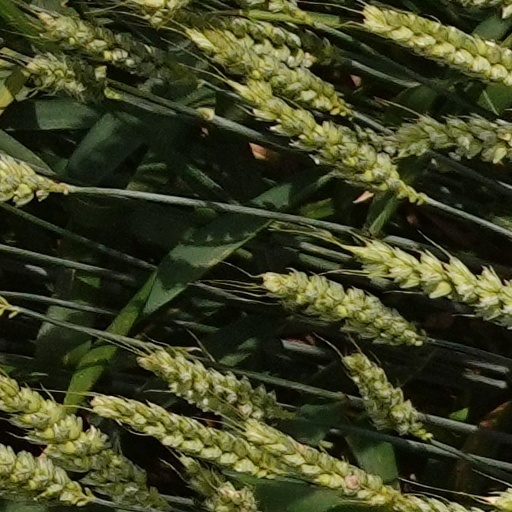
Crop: wheat